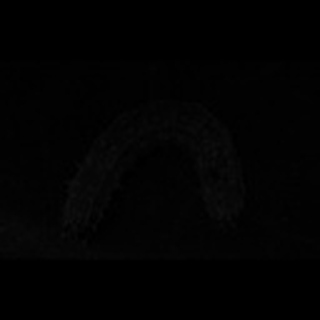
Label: cotton_army_worm